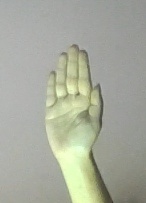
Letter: seen